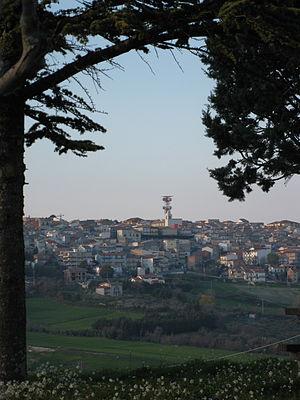
Santa Croce di Magliano est une commune italienne de la province de Campobasso dans la région Molise en Italie.